Hasekura Tsunenaga

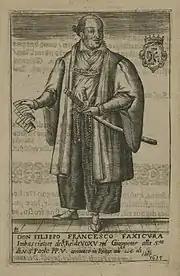
Depiction of Hasekura's visit in the 17th century of Scipione Amati's 1615 book, the "History of the Kingdom of Woxu". Hasekura's coat of arms in the top right corner.

After traveling across Spain, the embassy sailed on the Mediterranean aboard three Spanish frigates towards Italy. Due to bad weather, they had to stay for a few days in the French harbour of Saint-Tropez, where they were received by the local nobility, and made quite a sensation on the populace.